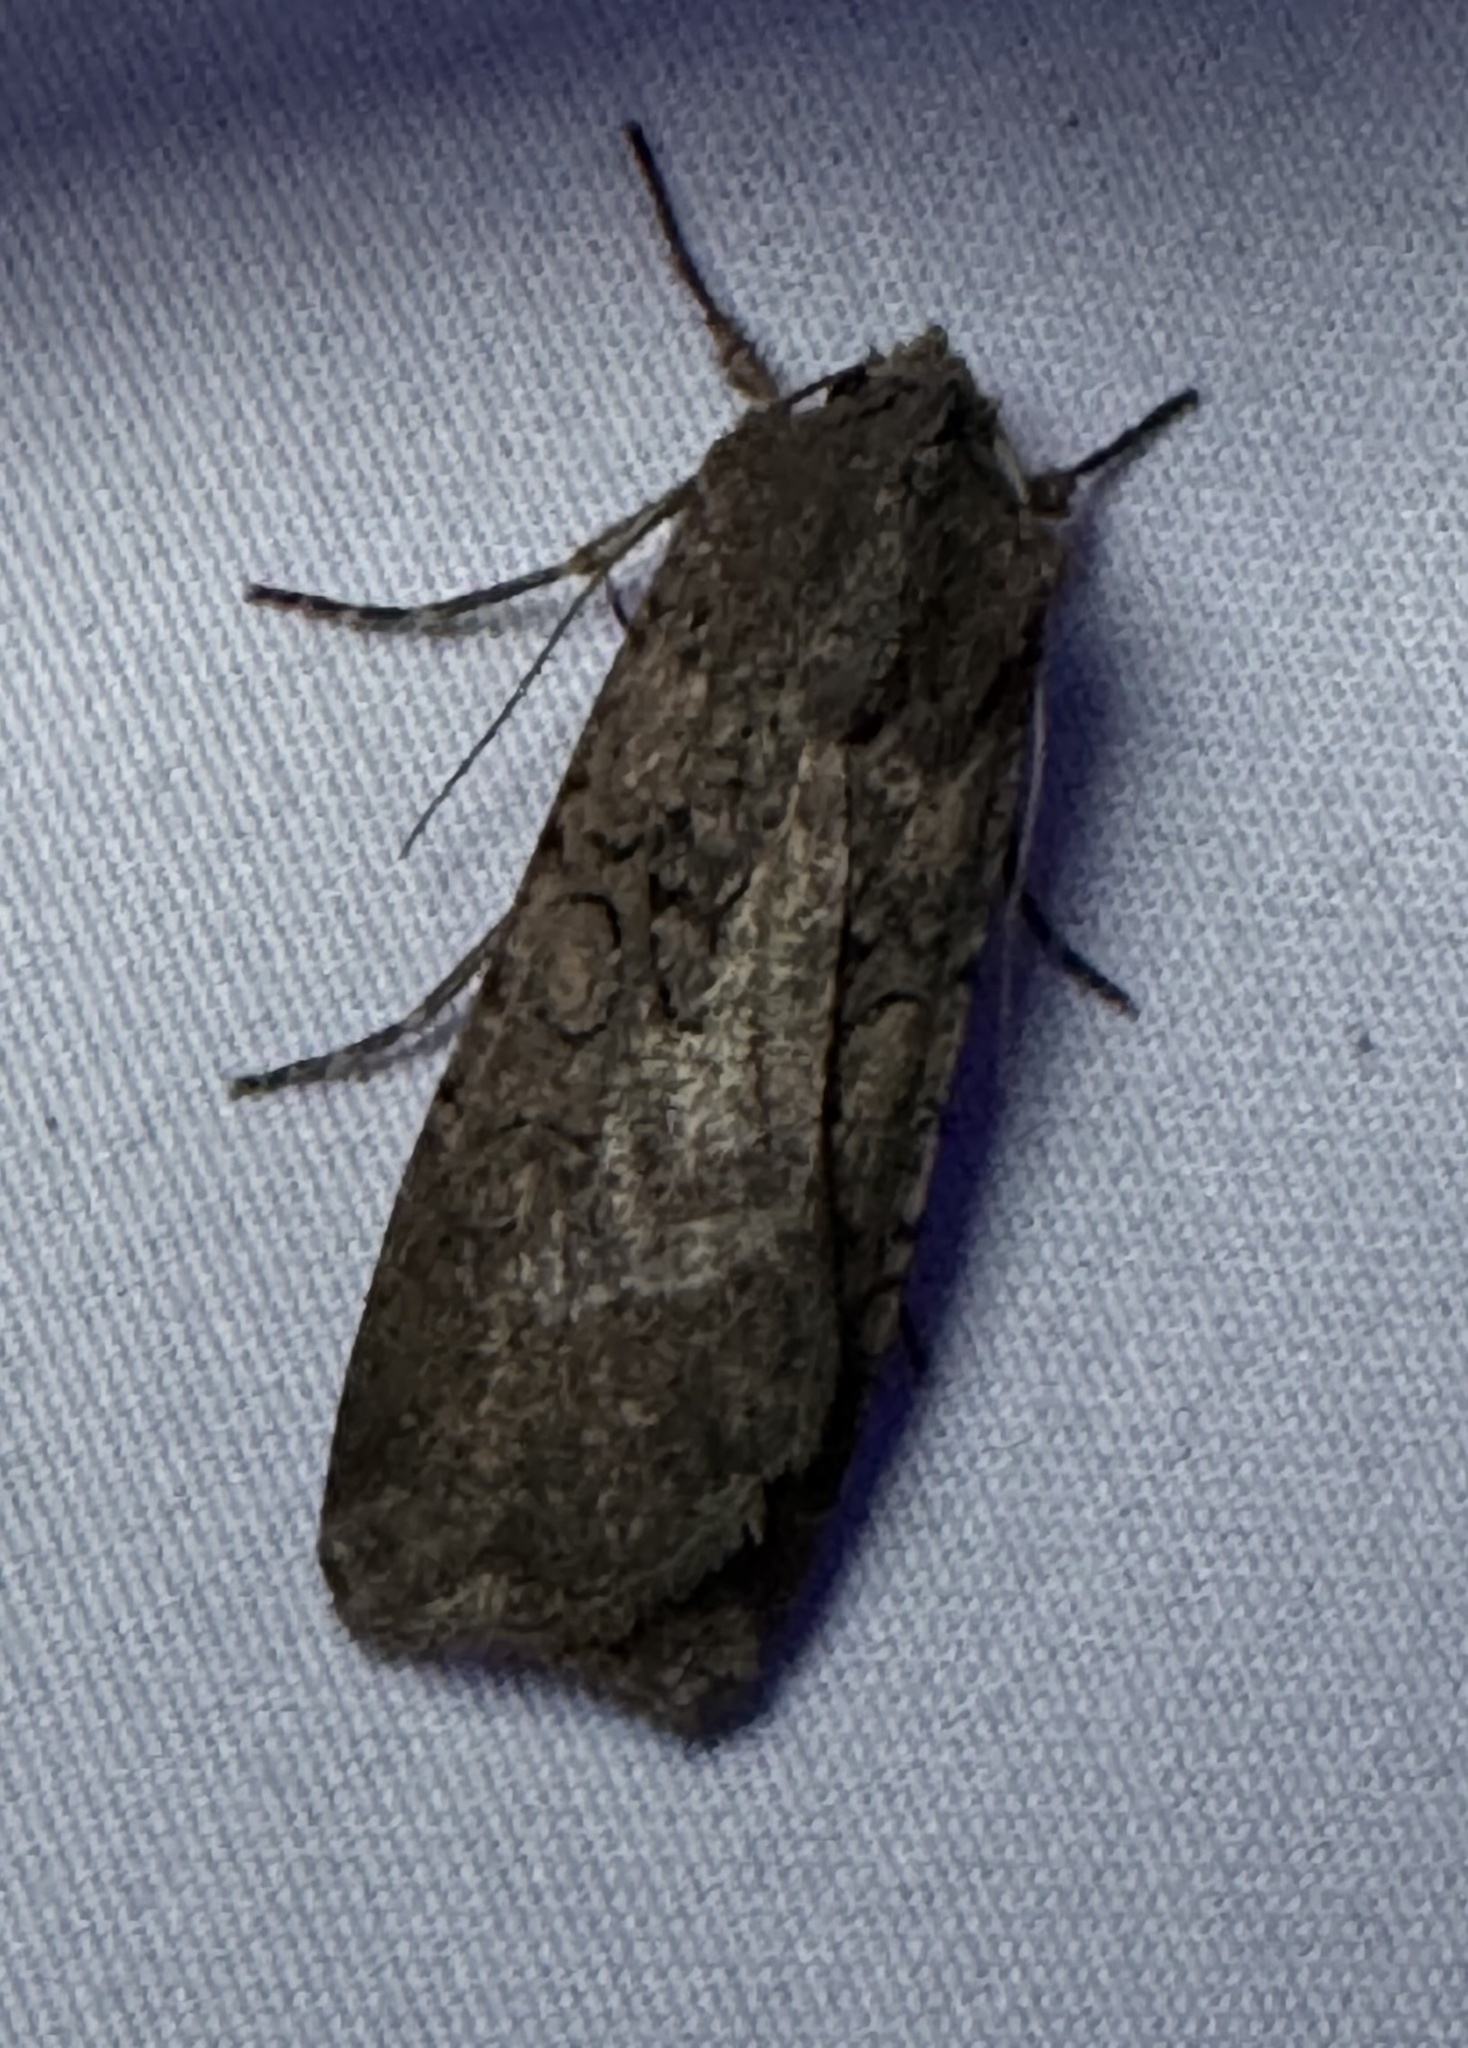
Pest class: cutworms